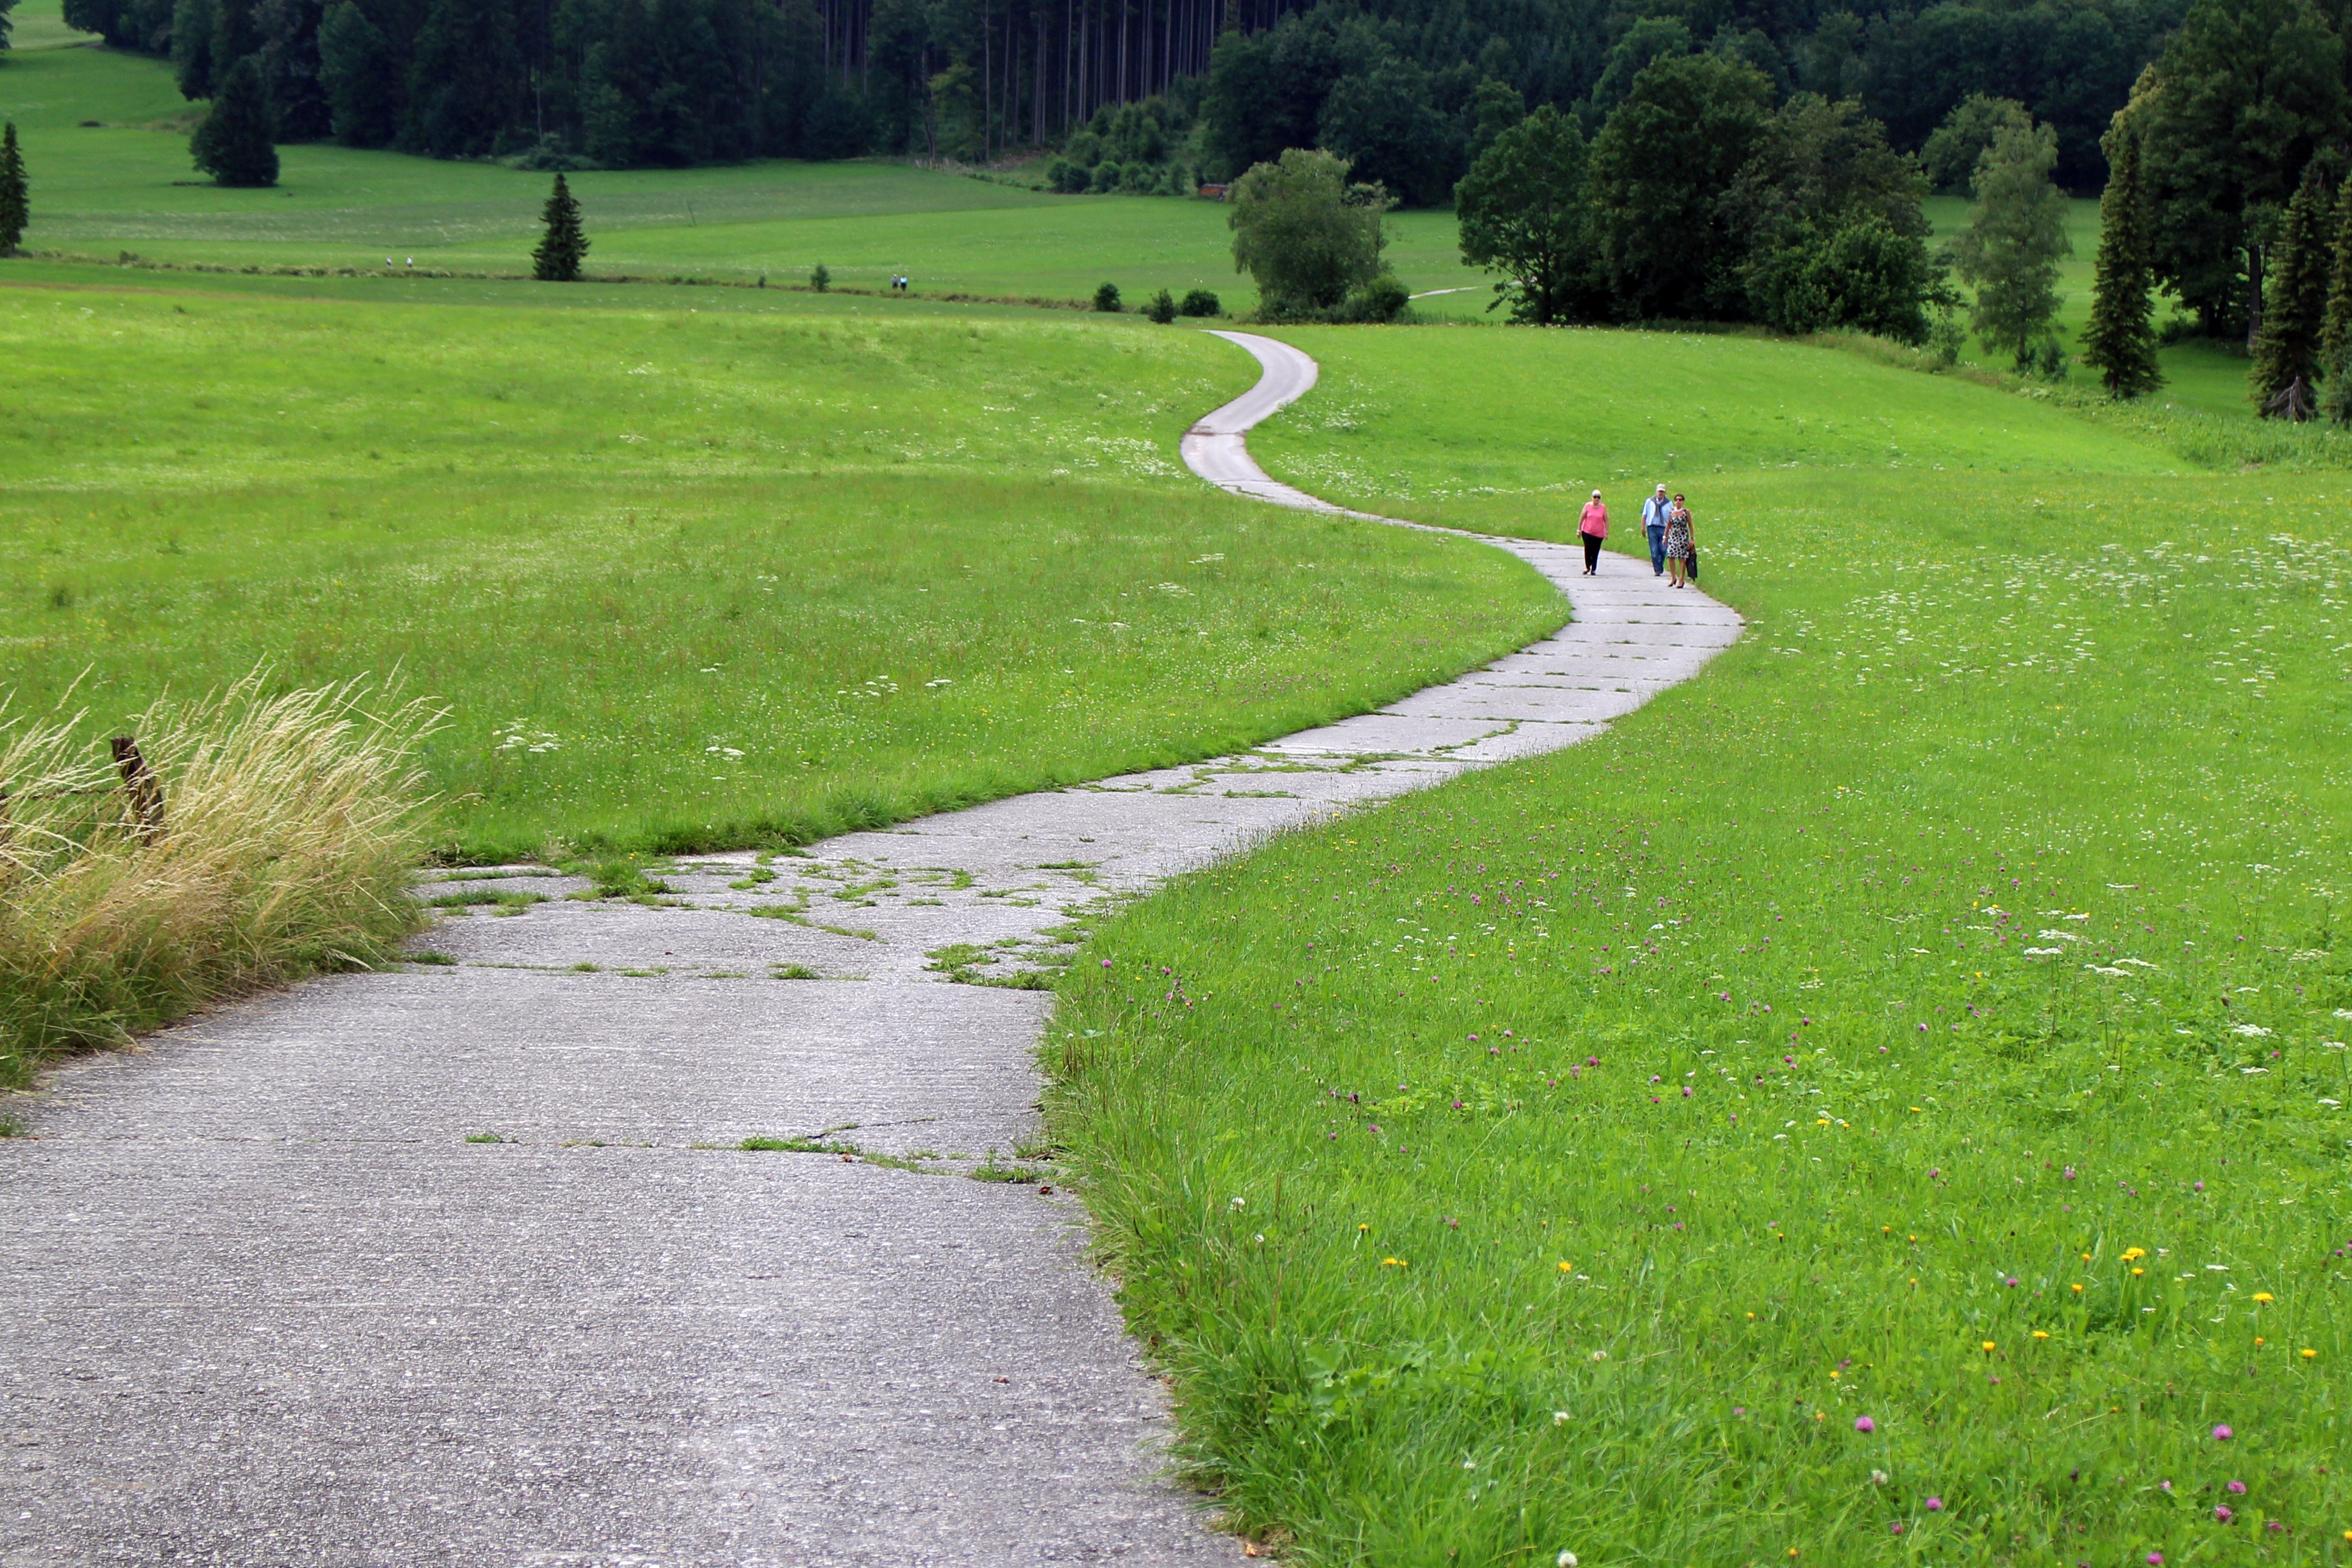
landscape, nature, forest, grass, structure, hiking, trail, field, lawn, meadow, recreation, walk, green, pasture, park, golf course, golf club, grassland, promenade, away, personal, rural area, outdoor recreation, sport venue